Lambda Literary Awards

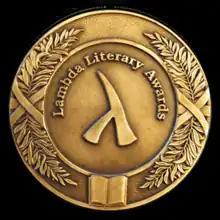
Lambda Literary Award Seal

Lambda Literary Awards, also known as the "Lammys", are awarded yearly by Lambda Literary to recognize the crucial role LGBTQ+ writers play in shaping the world. The Lammys celebrate the very best in LGBTQ+ literature. The awards were instituted in 1989.